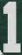
Number: 1